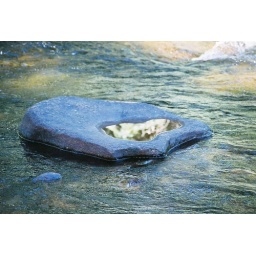
mirror in the rock